Lance Franklin

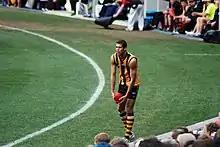
Franklin kicking for goal against Essendon in 2007

In 2007, Franklin finished the home-and-away season with 63 goals, finishing third in the Coleman Medal behind Brisbane Lions co-captain Jonathan Brown and Fremantle captain Matthew Pavlich. Franklin's tally included a career-high nine goals against Essendon in round 6. However, in round 21 against the Western Bulldogs, he kicked eleven behinds with his two goals. Only Richmond's Jack Titus and St Kilda's Dave McNamara have kicked more behinds in a game without managing more than two goals. Franklin was instrumental in Hawthorn's elimination final win over the Adelaide Crows, kicking seven goals in his finals debut, including the match-winning goal from outside fifty metres with seven seconds remaining in the match. Hawthorn were eliminated from the finals the following week by North Melbourne.